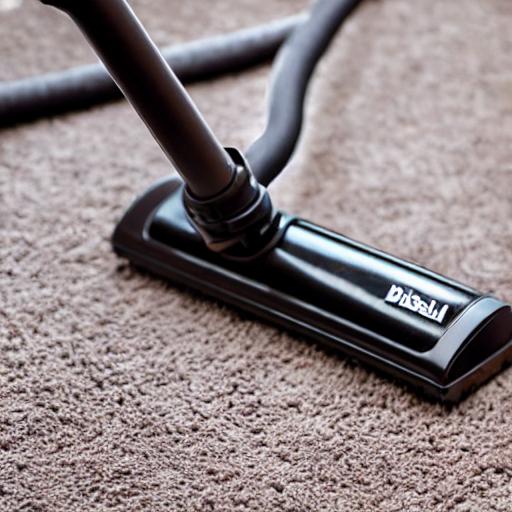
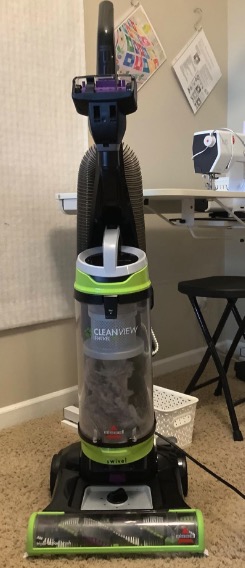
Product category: items_vacuum
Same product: no